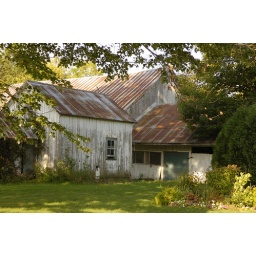
1366-Whitish barn with metal roof in dappled lighting